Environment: real
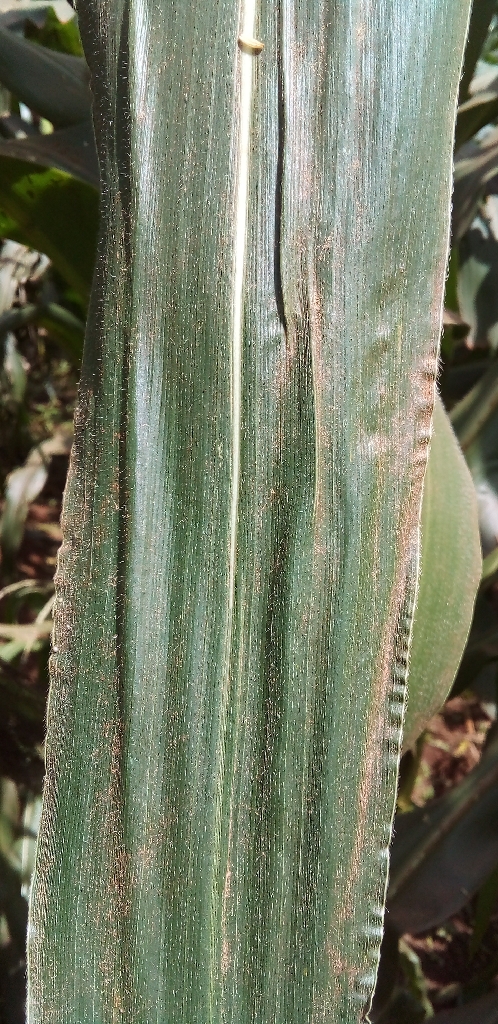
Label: healthy